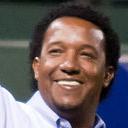
Age: 38